Describe the emotion expressed in this image:  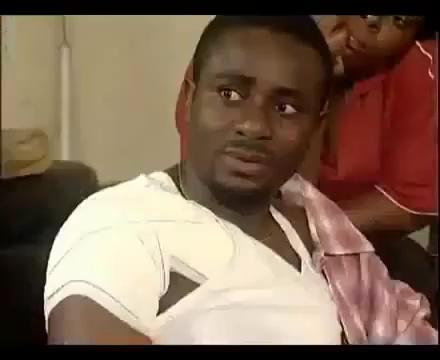
This person displays Pain, valence and arousal with low intensity.